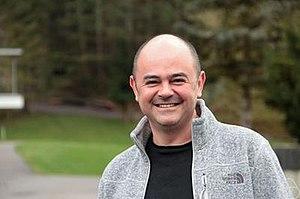
Laurent Fargues est un mathématicien français.